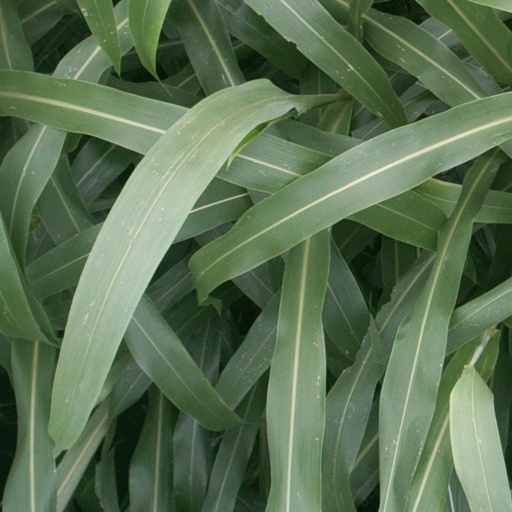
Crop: sorghum